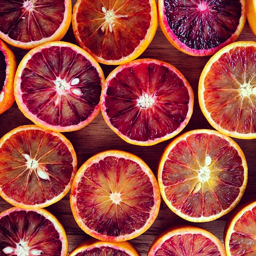
Blood oranges cut in half side by side on a cutting board.
Blood oranges cut in half laid across a table.
Several grapefruits are cut in half and placed on a surface.
A group of grapefruit colored with purple dye.
Orange halves arranged together on a table.